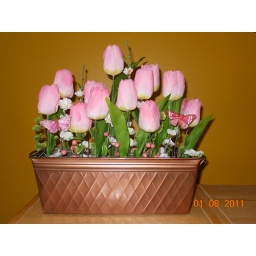
Spring arrangement in tin container with pink tulips, some berries, small white flowers and butterflies